Donaldson Air Force Base

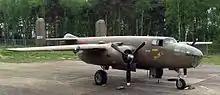
B-25 Mitchell medium bomber.

Donaldson Air Force Base is a former facility of the United States Air Force located south of Greenville, South Carolina. It was founded in 1942 as Greenville Army Air Base; it was deactivated in 1963 and converted into a civilian airport. It is currently an active airfield known as Donaldson Center Airport.